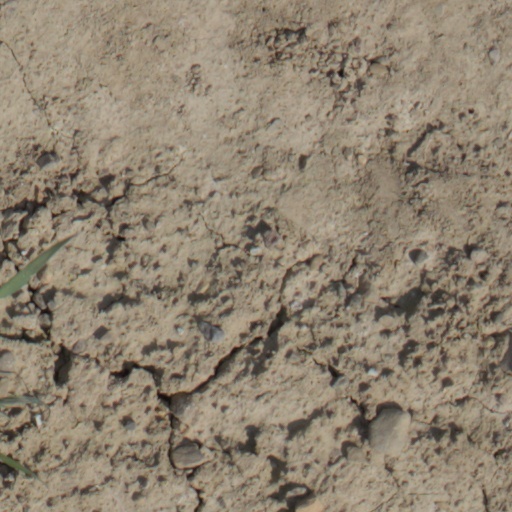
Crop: wheat